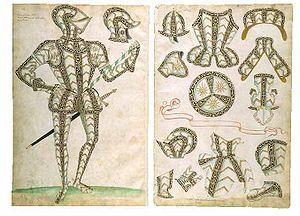
Le harnois est l'armure du chevalier par excellence.
La bataille de Morat est une victoire remportée par les Confédérés suisses sur l'armée bourguignonne du duc Charles le Téméraire, le 22 juin 1476, dans le cadre des guerres de Bourgogne.